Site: brandenburg
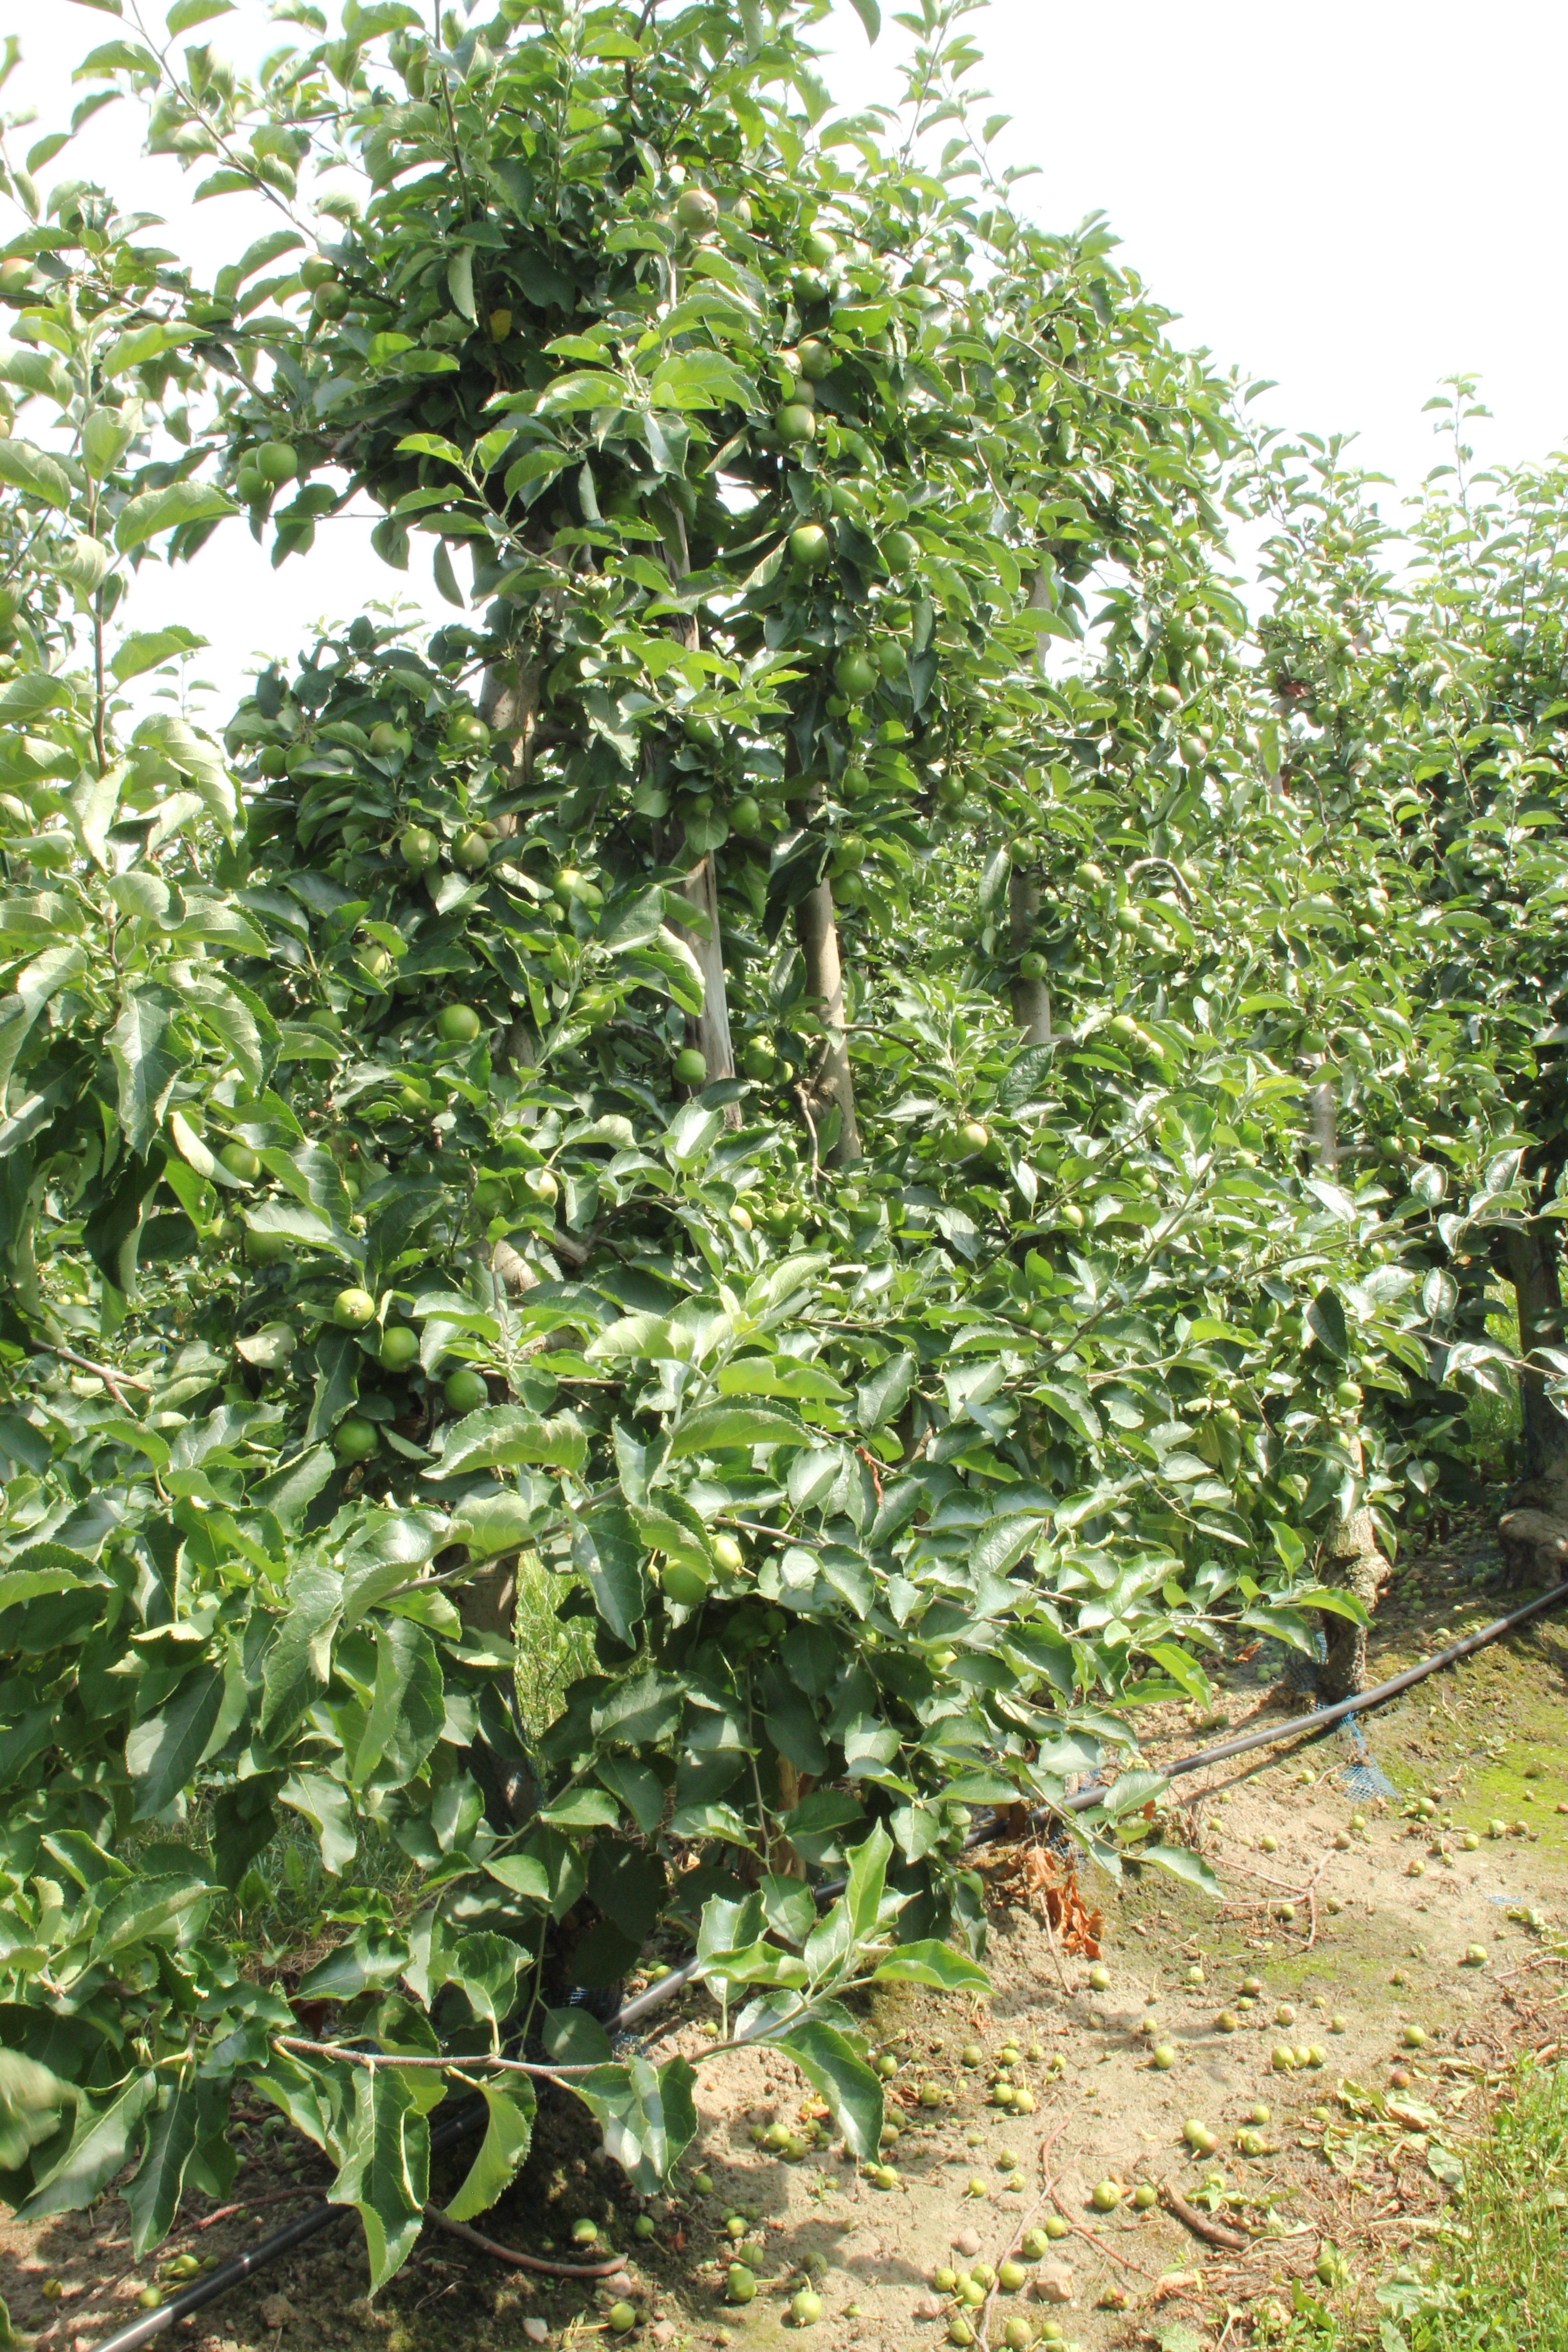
Growth stage (BBCH 74): Development of fruit